Edson Fessenden Gallaudet

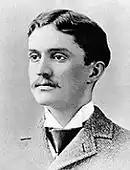
Edson Fessenden Gallaudet,

Gallaudet was the first person to experiment with warped wings in 1896, and in 1898 he built a warping-wing kite to test his invention of a warping-wing mechanism; this kite survives and is on display in the National Air and Space Museum in Washington, D.C. In 1911 he obtained US pilot's license No. 32 with the Aero Club of America, flying a Wright biplane in Garden City, New York. Also in 1911 he earned a pilot's brevet with the Aero Club of France flying a Nieuport monoplane. In 1908 Gallaudet founded the Gallaudet Engineering Company in Norwich, Connecticut where, as President, he did work as a mechanical and consulting engineer and, in 1909, built his first airplane. In 1914 he patented a radical new aircraft propulsion system that was later incorporated into his first seaplane prototype, the Gallaudet D-1 that was first tested on the Thames River in Connecticut. The need for larger facilities and a better location to test his seaplanes, he moved his company to Chepiwanoxet Point on the Narragansett Bay coast in Rhode Island. The Gallaudet Engineering Company was incorporated as the Gallaudet Aircraft Corporation in 1917. In 1923 Gallaudet built an all-metal aircraft, the TW-3 that first flew on June 20, 1923 at Wilbur Wright Field in Ohio.